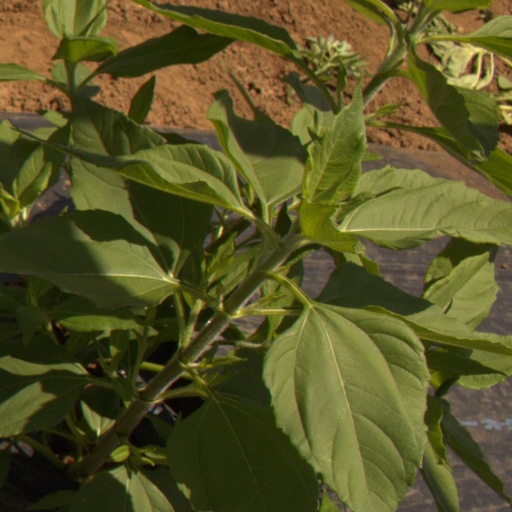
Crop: Jerusalem artichoke